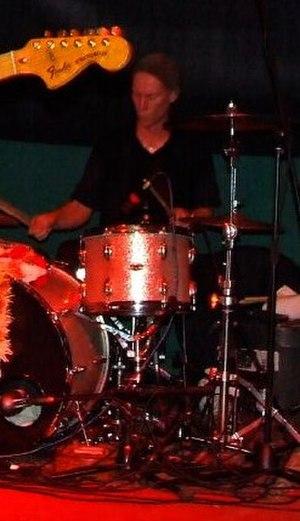
Kula Shaker est un groupe de rock psychédélique britannique, originaire de Londres, en Angleterre. Il est formé en 1995 par Crispian Mills et Alonza Bevan, et mené par ce premier. Le groupe obtient le succès dans son pays entre 1996 et 1999, se classant dans divers Top 10 de l'UK Singles Chart, avec des morceaux comme Tattva, Hey Dude, Govinda, Hush, et Sound of Drums. Le premier album du groupe, K, atteint la première place de l'UK Albums Chart.